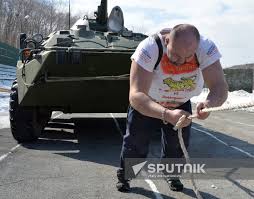
Label: BTR-80